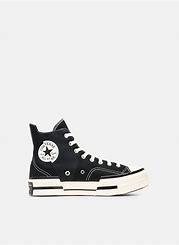
Brand: Converse
Model: Chuck 70 Hi Canvas